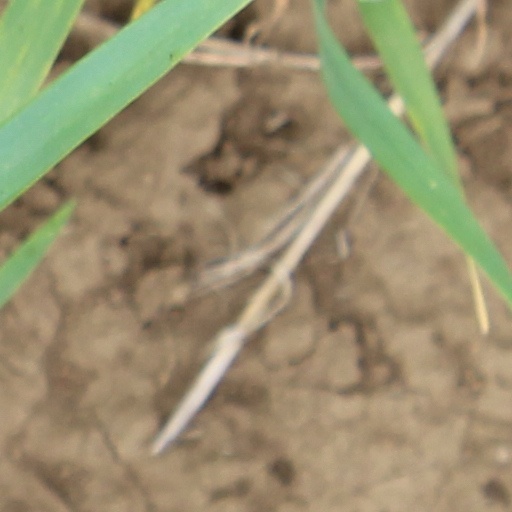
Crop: wheat